Truffle

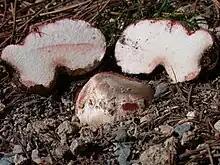
"Rhizopogon" truffle

Tuber magnatum, the high-value "white truffle" is found mainly in the Langhe and Montferrat areas of the Piedmont region in northern Italy, and most famously, in the countryside around the cities of Alba and Asti. A large percentage of Italy's white truffles also come from Molise.